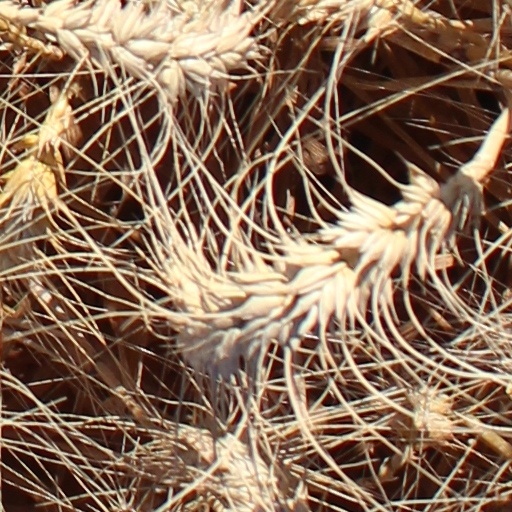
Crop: wheat